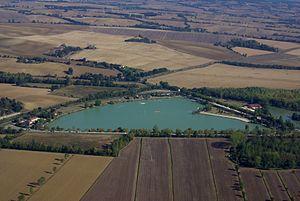
Lac de L'Isle-Jourdain.
L'Isle-Jourdain est une commune française située dans le département du Gers, en région Occitanie.